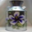
Label: can